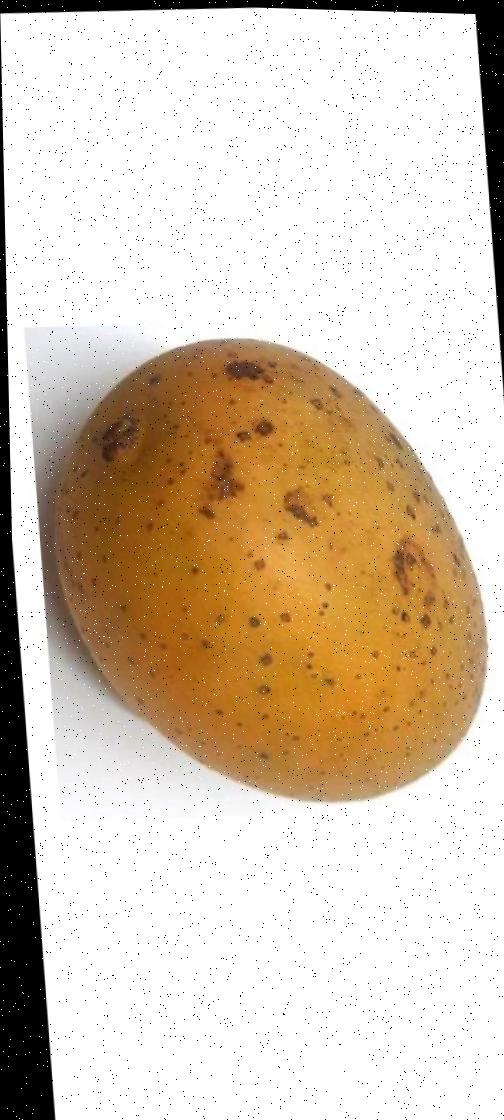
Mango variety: Gourmoti